Unmitigated communion

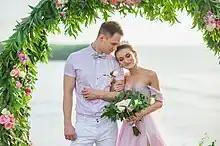
Gender in the theory of unmitigated communion

In 1966, Bakan claimed that there are two modes of existence, which includes agency and communion. Self-enhancement and self-assertion would be correlated with the agency, whereas society or group cooperation would be related to communion. It is perceived that individual with the unmitigated agency would tend to isolate themselves from others, while unmitigated communion would exclude themselves for others. From the gender perspectives, it is claimed that males would tend to be 'agentic' than females. The existence of sex variance in communal and agentic could trigger conflicts between male and female. For instance, a majority of females complained that they could not communicate their inner feelings with their partners, while most of the males complained that their partners are too emotional. Moreover, males are associated with unmitigated agency whereas females would tend to be associated with unmitigated communion. Therefore, males would more likely to be related to dominant acts which means males would prefer to control tasks individually. This can be reflected that males would tend to be more individualistic than females. Unlike males, female is reported to have higher chance of developing unmitigated communion. Hence, it is probable that females are correlated with submissive acts. This shows that females would tend to apologise repeatedly. In addition, as females are likely to score high in unmitigated communion, thus females are more likely to be involved in relationship as well as socialise more than males. Besides, females are also more expressive than males. The negative thinking and views of females would also lead to lower self confidence, hence this triggers higher unmitigated communion. Additionally, as women frequently make "internal attributions" for a particular event or tragedy, thus, when it comes to a failure in fulfilling others' needs or solving others' problem, women would tend to blame themselves which would reflect to higher unmitigated communion.